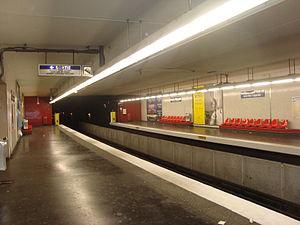
Quais de la station Quatre Chemins sur la ligne 7 du métro de Paris.
Le style Andreu-Motte du métro de Paris est un type de décoration mis en œuvre dans une centaine de stations du réseau entre 1974 et 1984. Ce nouvel aménagement est dirigé par l'architecte Paul Andreu et le décorateur Joseph-André Motte et rompt avec le précédent style orangé dit « Mouton ». Ce nouveau style, appelé alors style Andreu-Motte est fondé sur le blanc et les carrelages biseautés classiques, mais avec la réintroduction de la couleur dans les stations au moyen de deux lignes colorées, constituées par les bandeaux d'éclairage et les sièges. Inconsciemment, les voyageurs mémorisent la couleur associée à leur station. Ils peuvent ainsi déterminer, à l'aide de l'ambiance de la station et sans regarder la pancarte, le nom de la station.